Guard rail

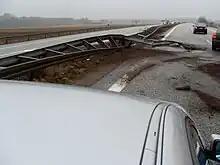
A truck crashed through the central barrier of a German freeway (A24)

The most common industrial or facility safety guardrail systems are constructed of steel, where the upright posts are made of heavy wall steel tubing-either round or square, with heavy gauge ribbed steel rails mechanically attached to the uprights by bolts or other fasteners. The uprights may be welded to baseplates and anchored to the floor, or set and concreted into the floor. In industrial and distribution facilities the steel guardrail systems provide solid protection for property and personnel by restricting and controlling where in-plant vehicular traffic may operate. These guardrail systems also serve as a warning for people to be aware of hazardous in facility vehicular traffic. Some facility safety steel guardrail systems utilize one horizontal rail, where others employ two or three rails. While a single rail safety guardrail located some above floor level may be sufficient to control vehicle traffic, it could present a trip hazard to pedestrians since it is not as noticeable as a double or triple guardrail system where the top rail is some above the floor level.